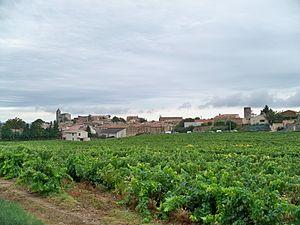
Vigne près de Rochefort du Gard
Rochefort-du-Gard est une commune française située dans le département du Gard, en région Occitanie. Elle fait partie du Grand Avignon.